Frederik Nielsen

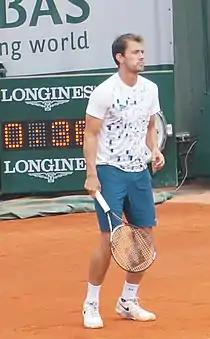
Nielsen at the 2013 French Open

At the start of 2013, Nielsen partnered Johan Brunstrom for the first time since September 2012 at Metz, they reached the final of 2013 Heineken Open at Auckland losing out to Colin Fleming and Bruno Soares in two tough sets 6–7(1), 6–7(2). Dropped to 1–2 overall in tour-level finals. They lost in the first round of 2013 Australian Open to Simone Bolelli and Fabio Fognini 3–6, 4–6.